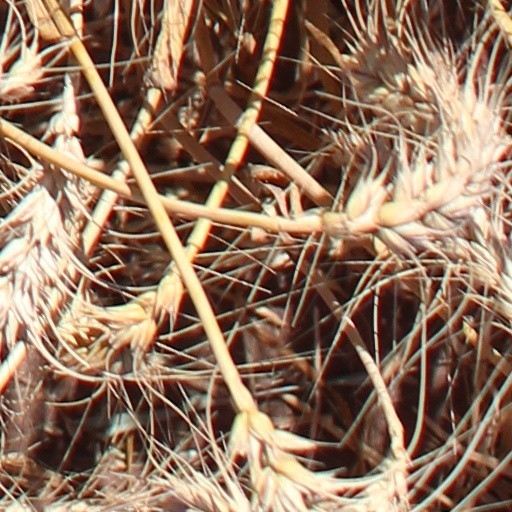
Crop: wheat